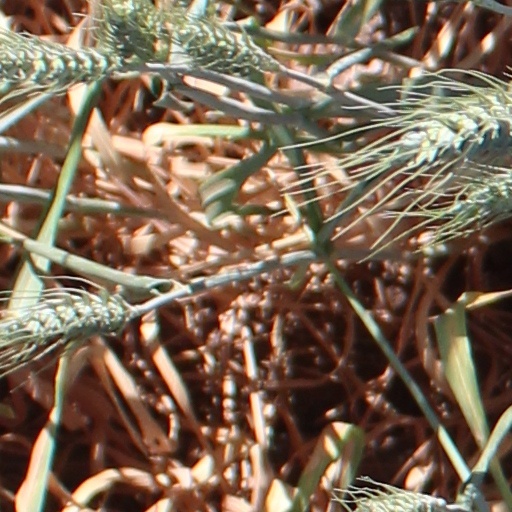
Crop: wheat